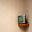
Label: television